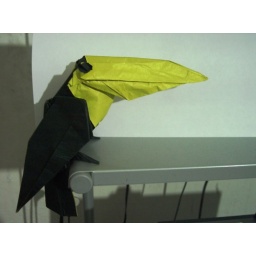
Creator: Michael LaFosse on his book &amp;quot; Advanced Origami&amp;quot;, folded by Salvatore Valentino... Tissue-foil-tissue paper (black and yellow).